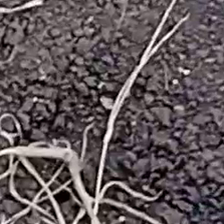
Weed species: Harali_(Cynodon_dactylon)